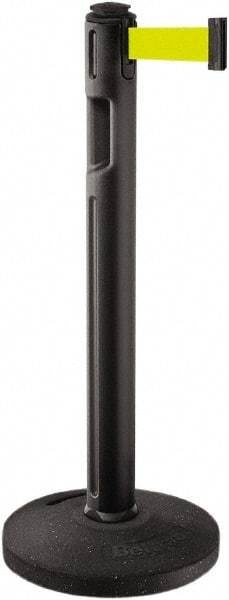
Lavi Industries - 38-1/4" High, 3-1/4" Pole Diam, Stanchion - 16" Base Diam, Dome Recycled Rubber Base, Black Plastic Post, 12' x 2" Tape, Single Line Tape, For Outdoor Use
Item #: 55672059 Brand: Lavi Industries Model #: LI5000RBK4 Exact Tooling IR#: 04 Product Specifications Type Stanchion Post Color/Finish Black Post Material Plastic Base Material Recycled Rubber Base Shape Dome Pole Diameter (Inch) 3-1/4 Base Diameter (Inch) 16 Height (Inch) 38-1/4 Tape Length (Feet) 12.00 Tape Width (Inch) 2 Dual or Single Line Tape Single Base Color/Finish Black For Outdoor Use Yes Base Mounting Type Portable Tape Color Yellow
Brand: Lavi Industries
Category: Sporting Goods > Athletics > Coaching & Officiating > Referee Stands & Chairs > Referee Stands